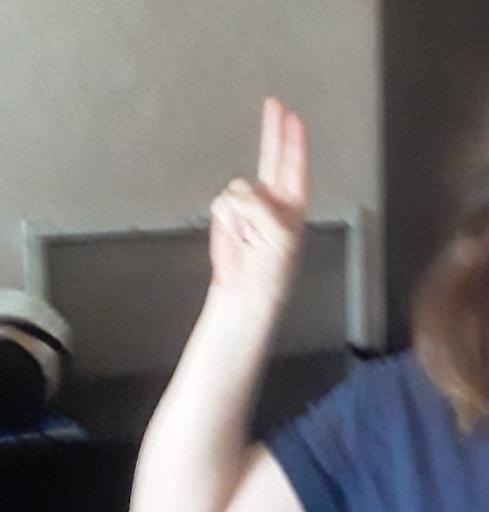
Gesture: two_up